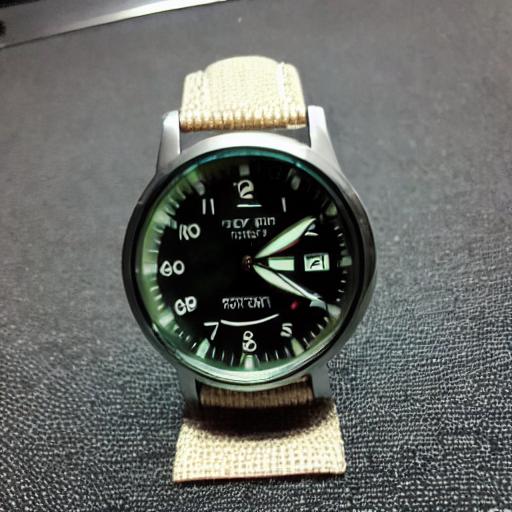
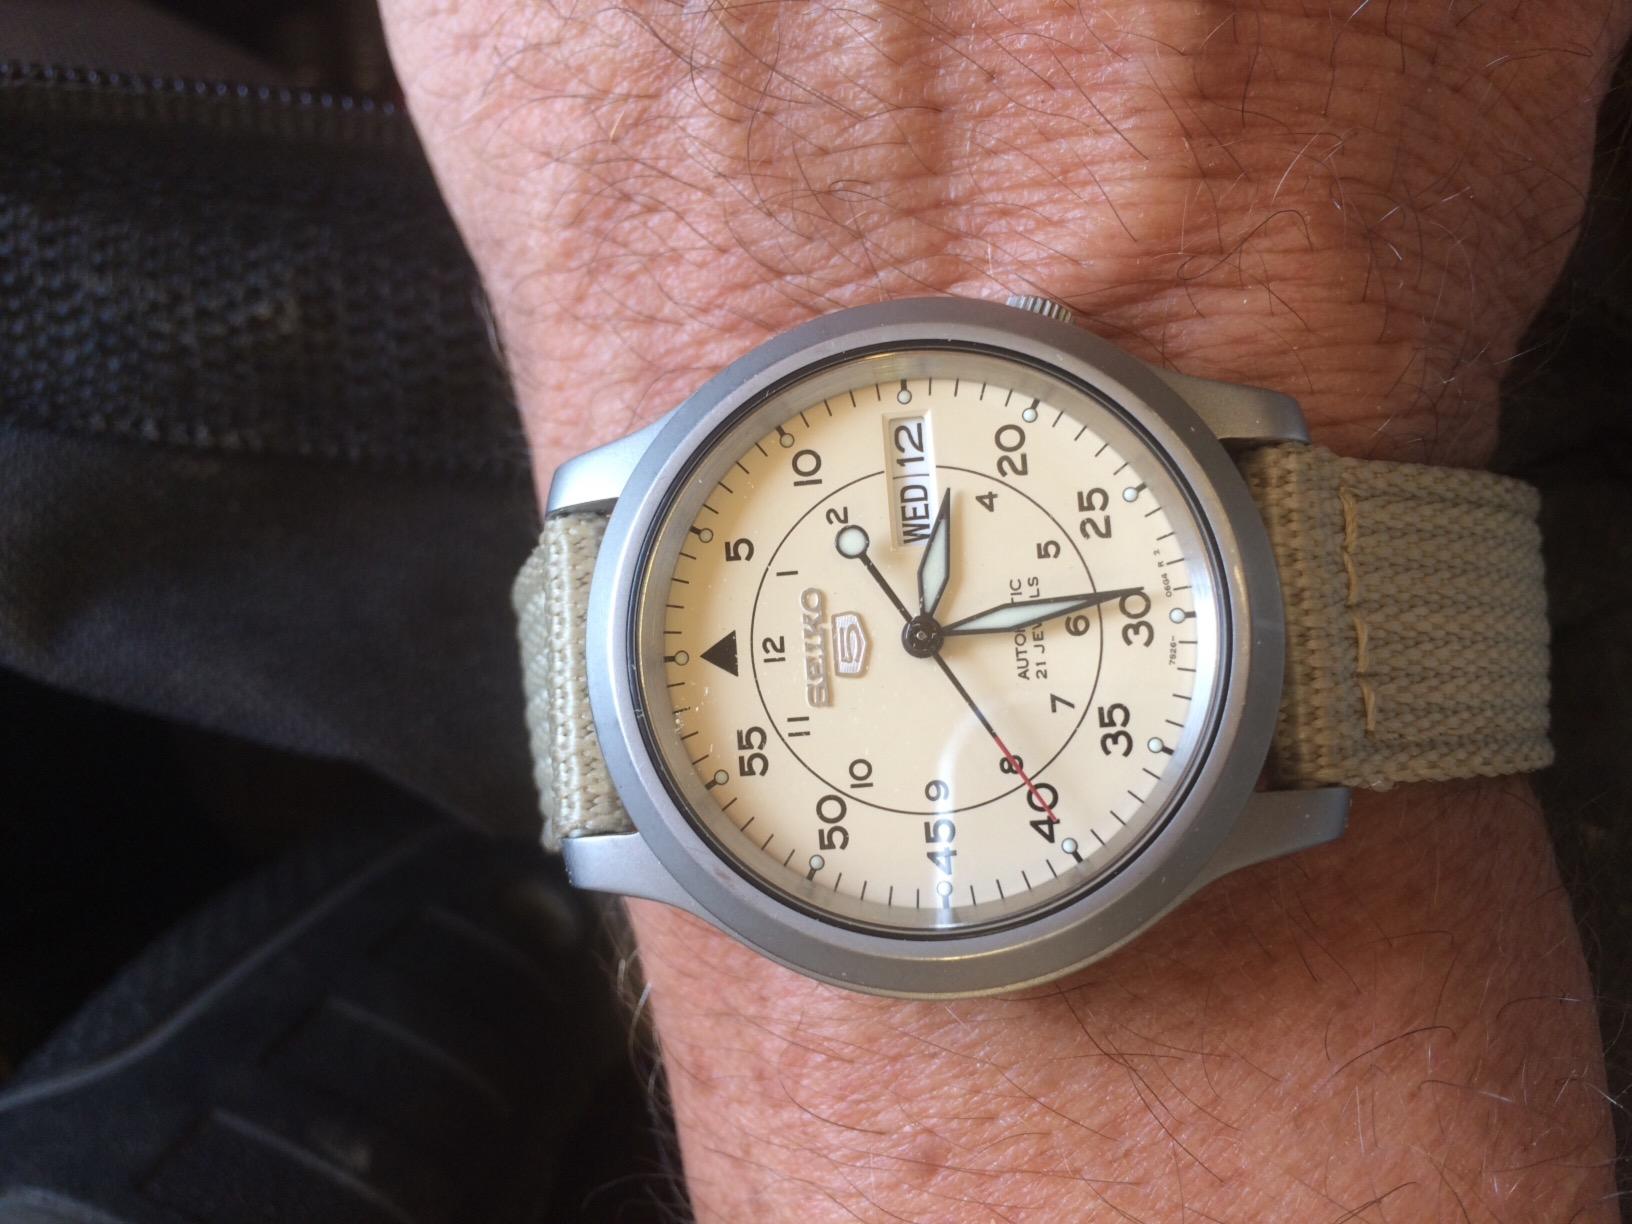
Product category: accessories_watch
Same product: no